The Wanganui Herald

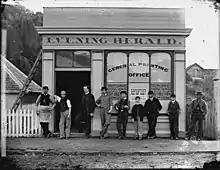
The "Evening Herald" staff, Wanganui, 1870, including John Ballance (third from left)

The Wanganui Herald, originally published as The Evening Herald, was a daily newspaper in Wanganui published from 1867 to 1986 when it was replaced by a community newspaper of the same name.